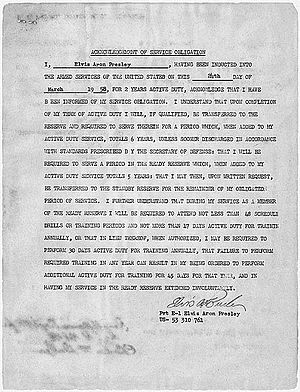
King Creole / Musik / Side 2
Af dokumentet, hvorpå Presley kvitterer for sin pligt til "at tjene sit land", ses det, at han starter sin militærtid 24. marts, 2 uger efter filmoptagelserne er tilendebragt.
King Creole er en amerikansk sort-hvid-film fra 1958. Filmen, hvis hovedrolle blev spillet af Elvis Presley, blev produceret af Hal B. Wallis på Paramount Pictures og havde Michael Curtiz som instruktør.